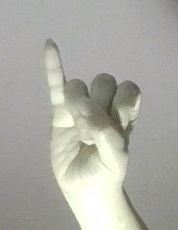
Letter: meem